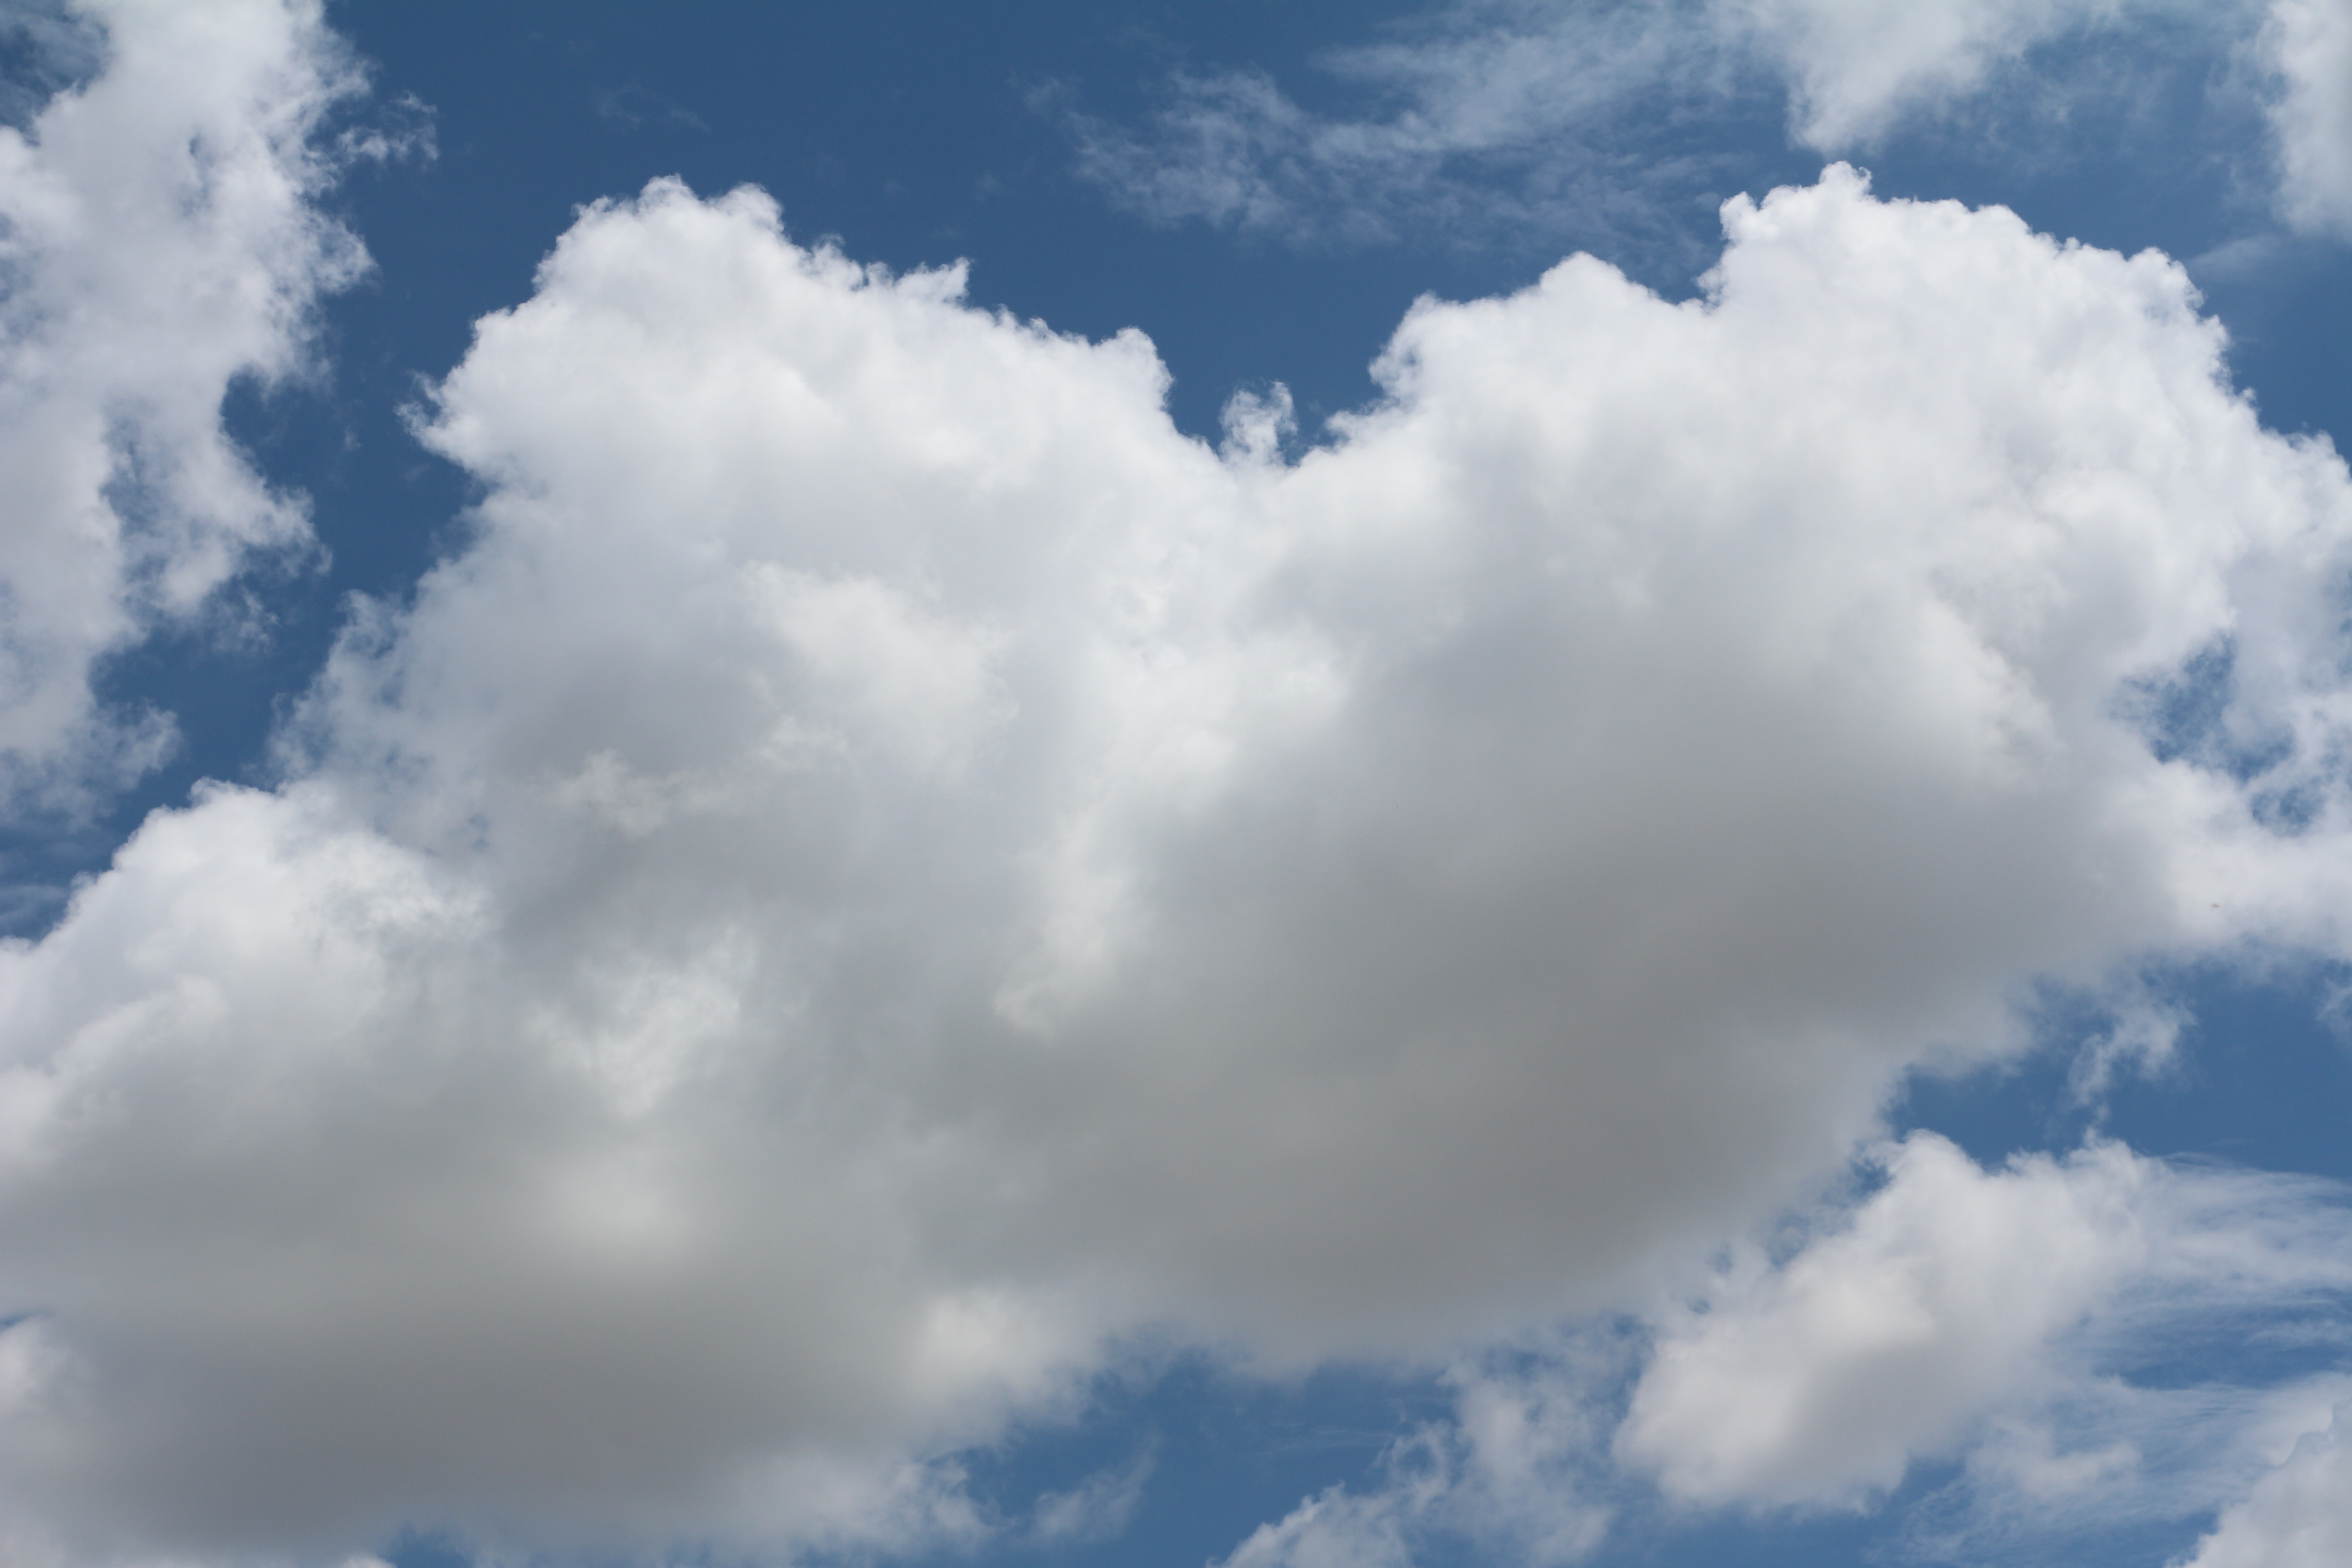
cloud, sky, white, atmosphere, daytime, fluffy, cumulus, blue, cloudscape, clouds, meteorological phenomenon, atmosphere of earth